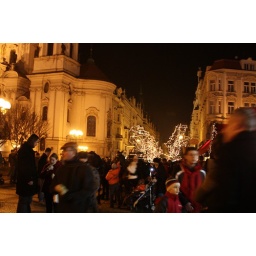
Christmas Market in Town Square with the clock tower